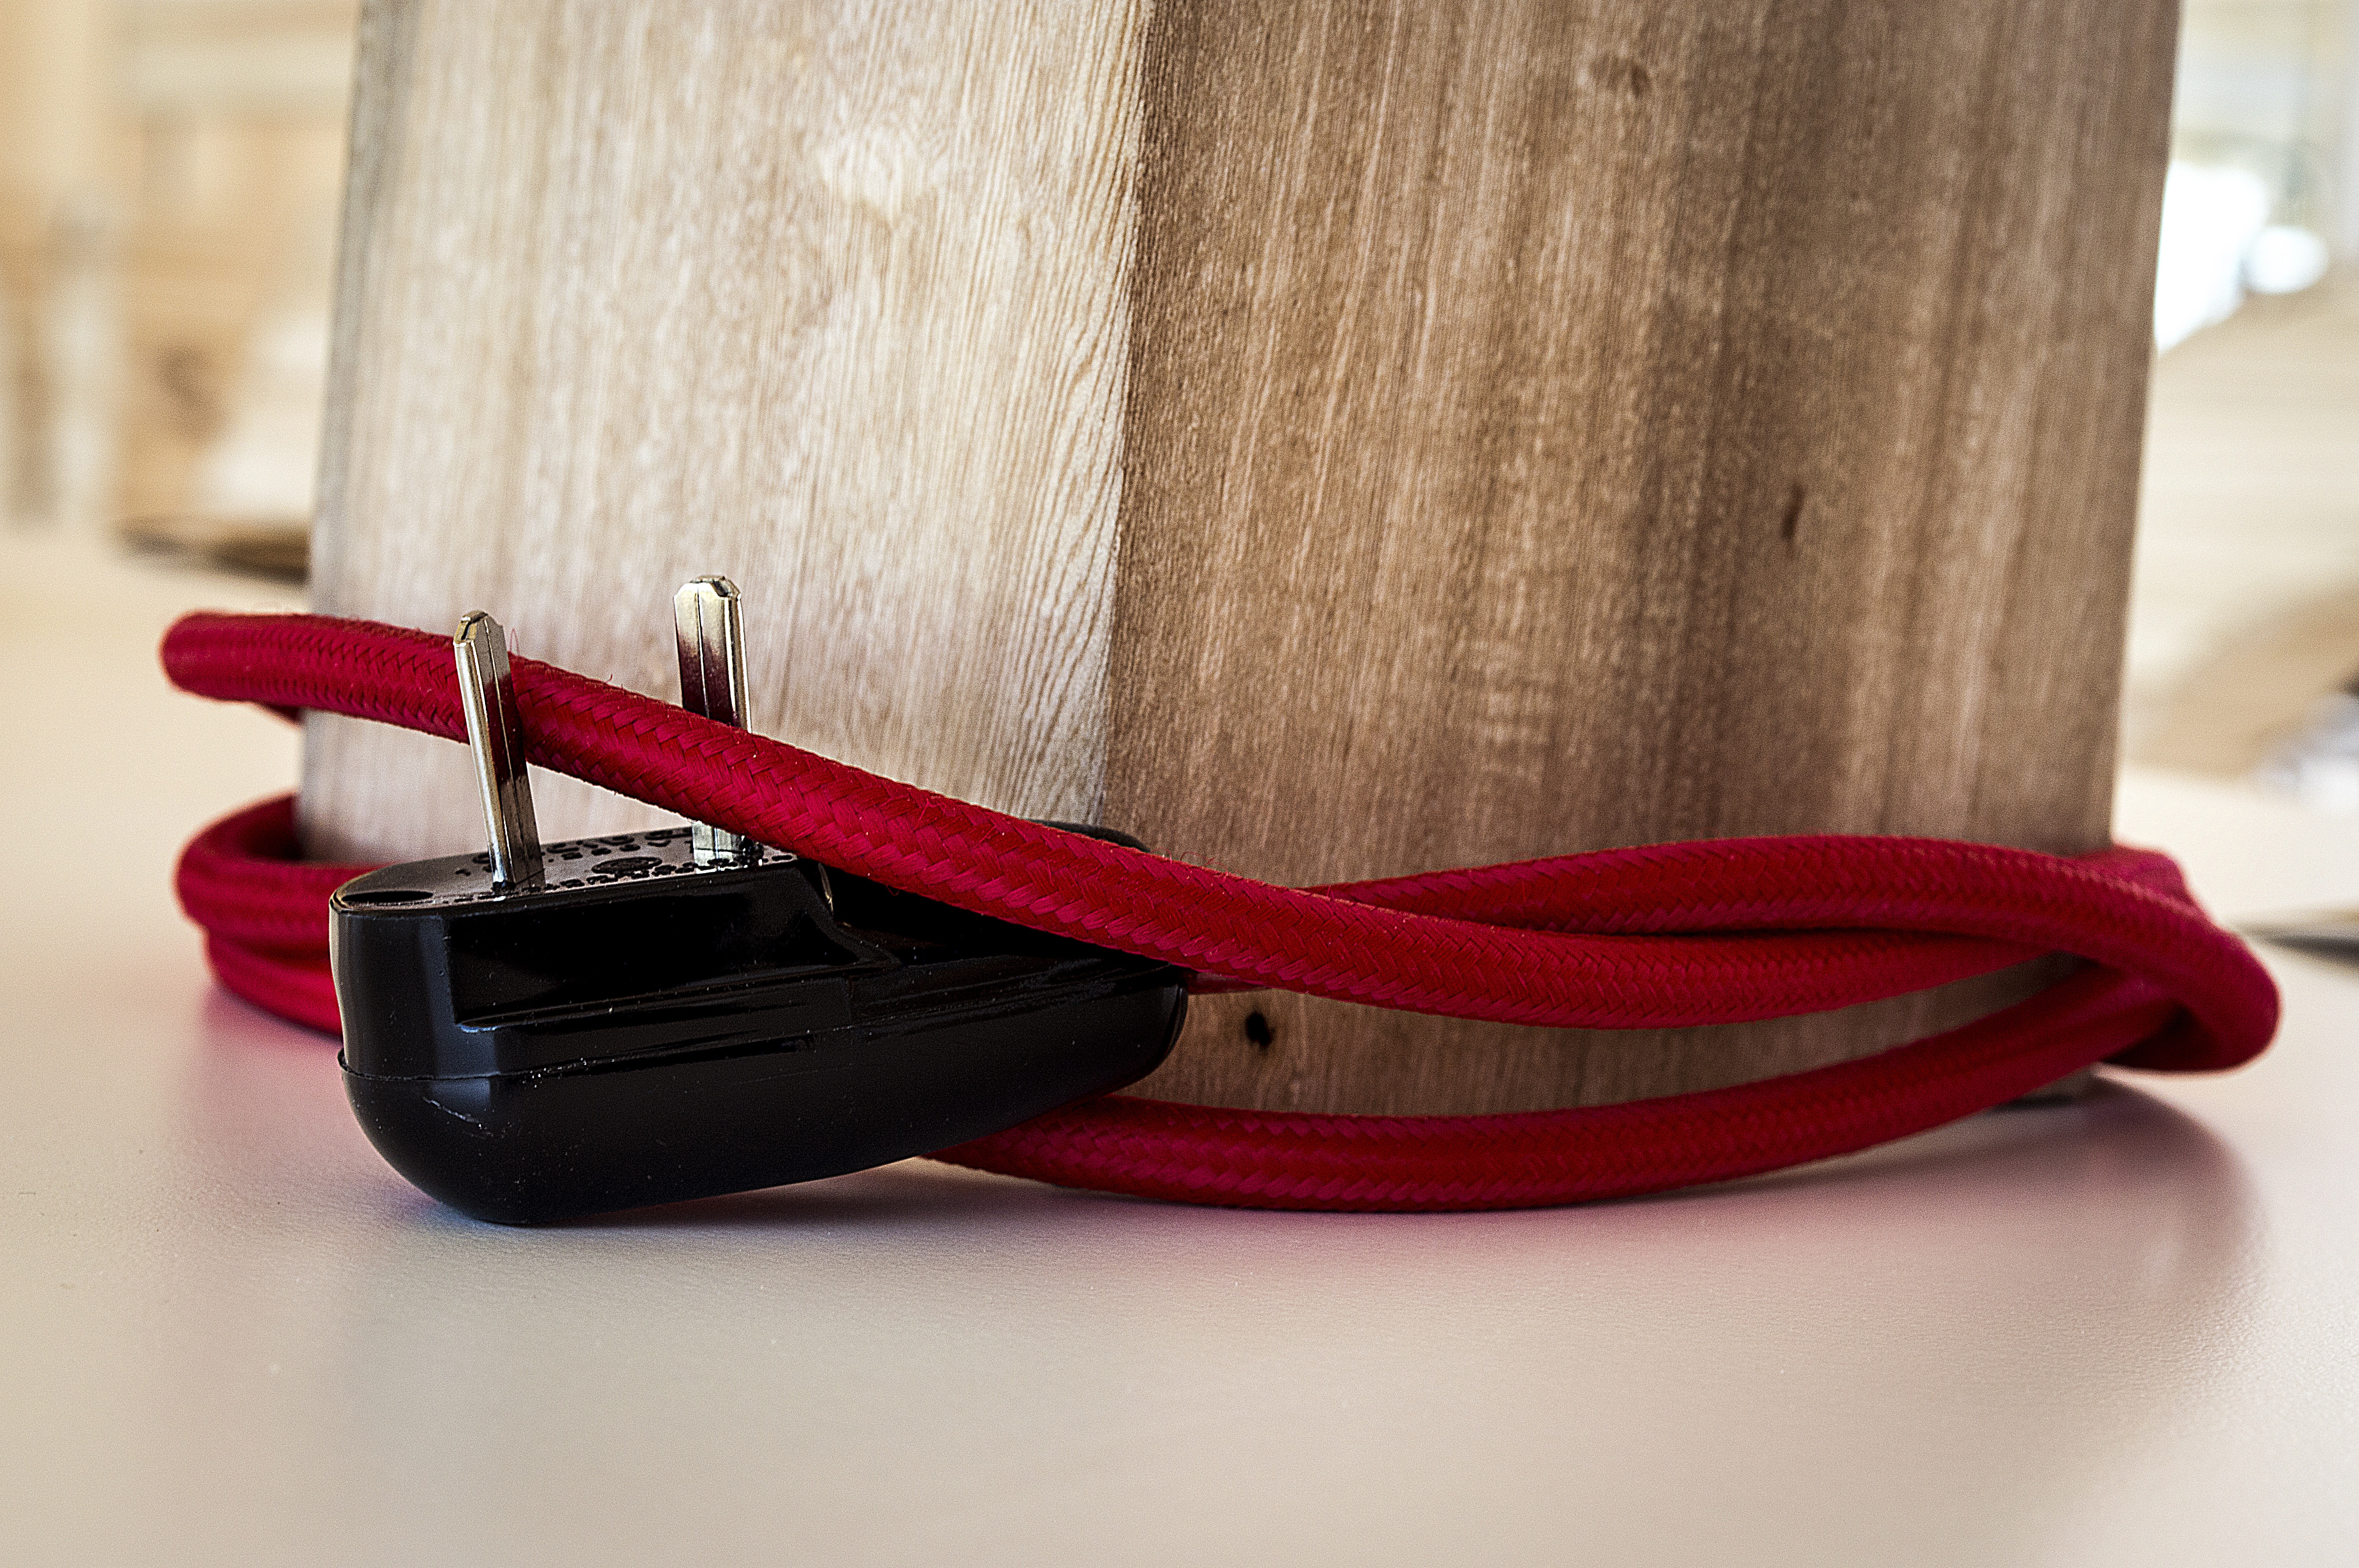
shoe, leather, cable, leg, red, electricity, handbag, power, lights, glasses, footwear, loop